Glendale Register of Historic Resources and Historic Districts

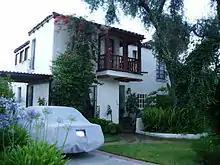

The Glendale Register of Historic Resources and Historic Districts consist of buildings, structures, bridges, statues, trees, and other objects designated by the City of Glendale, California, as significant historic resources or historic districts.